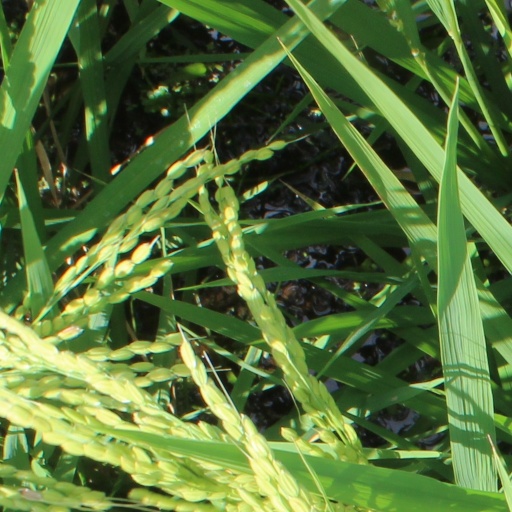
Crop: rice